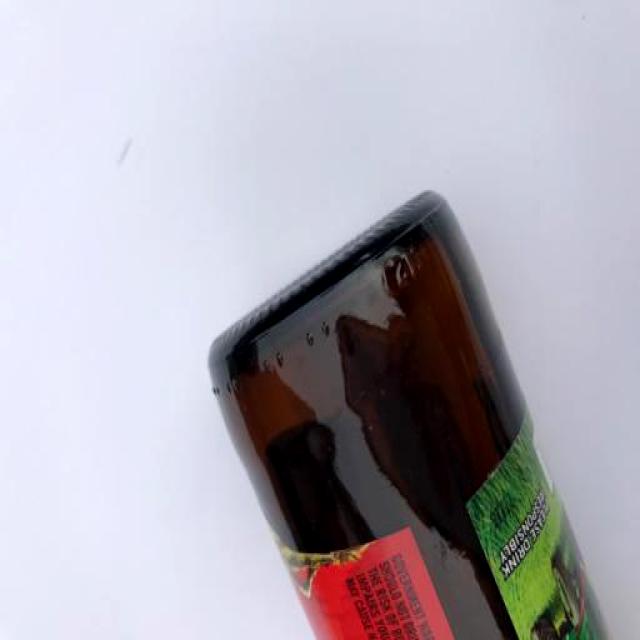
Label: Glass